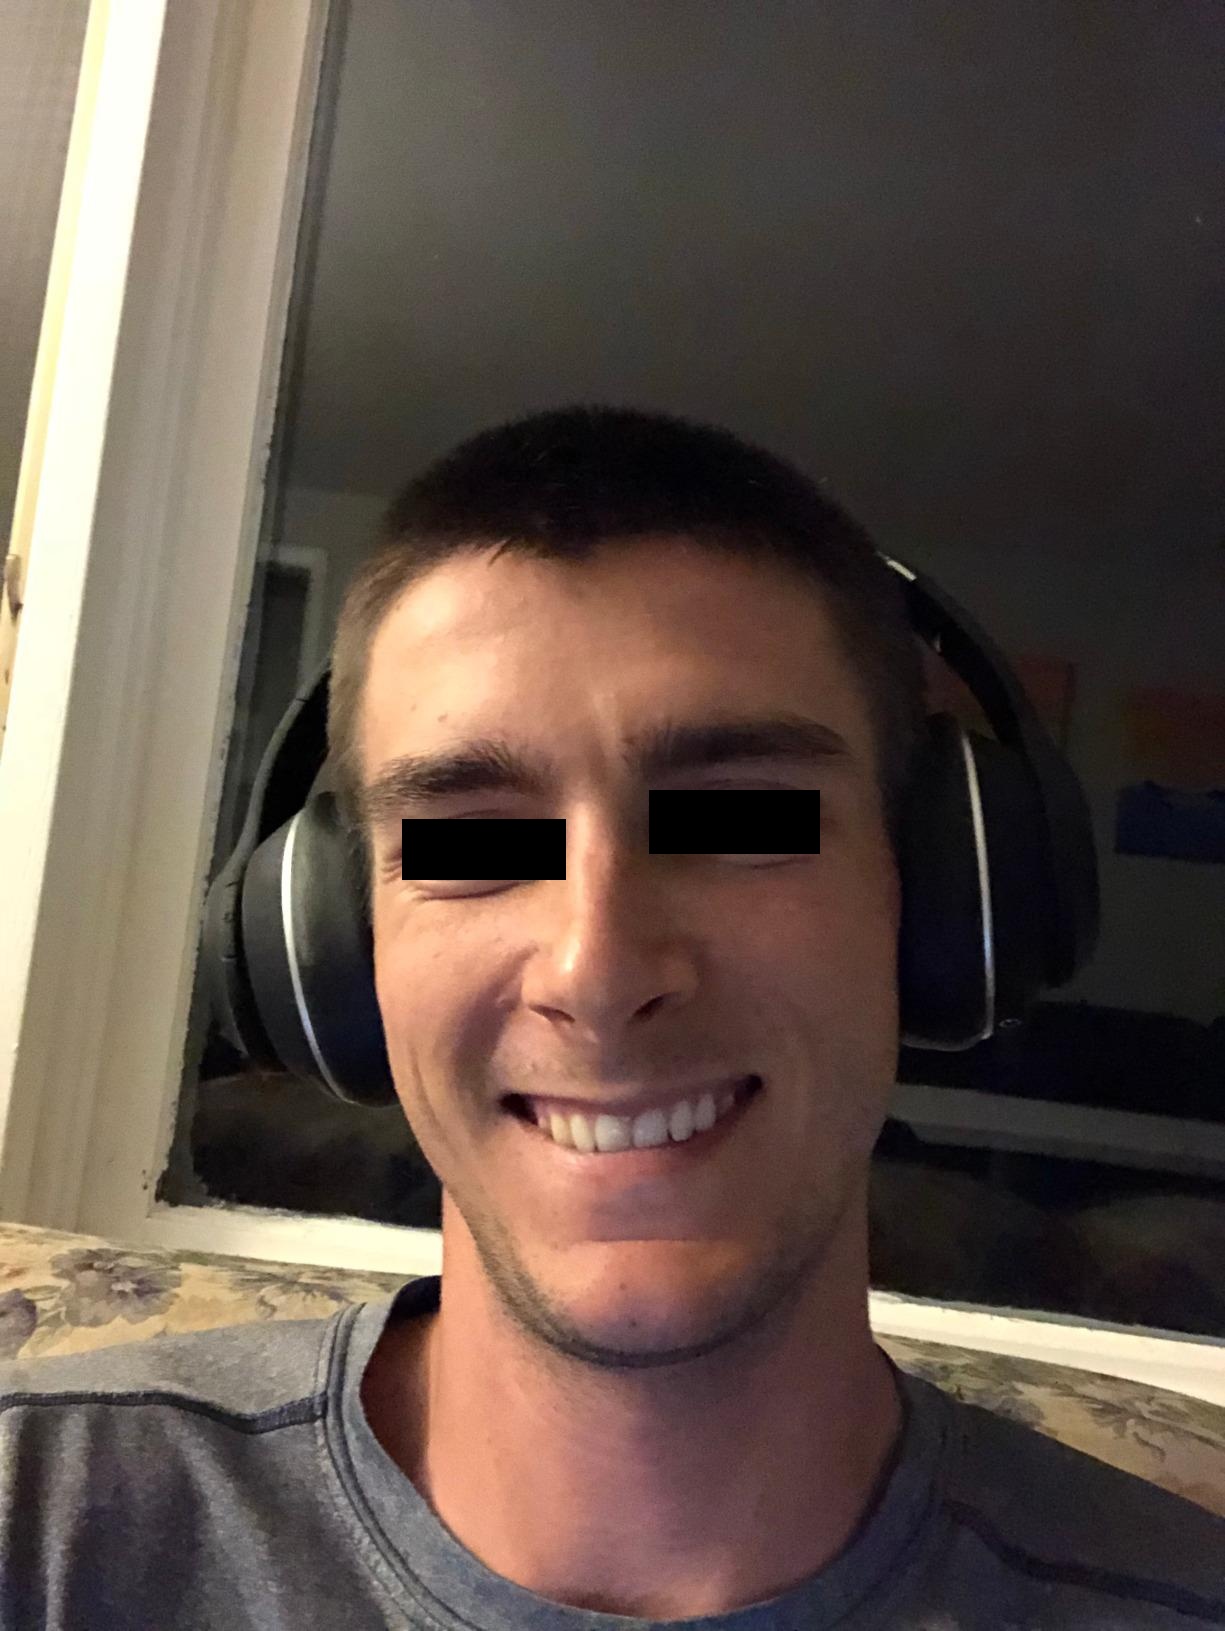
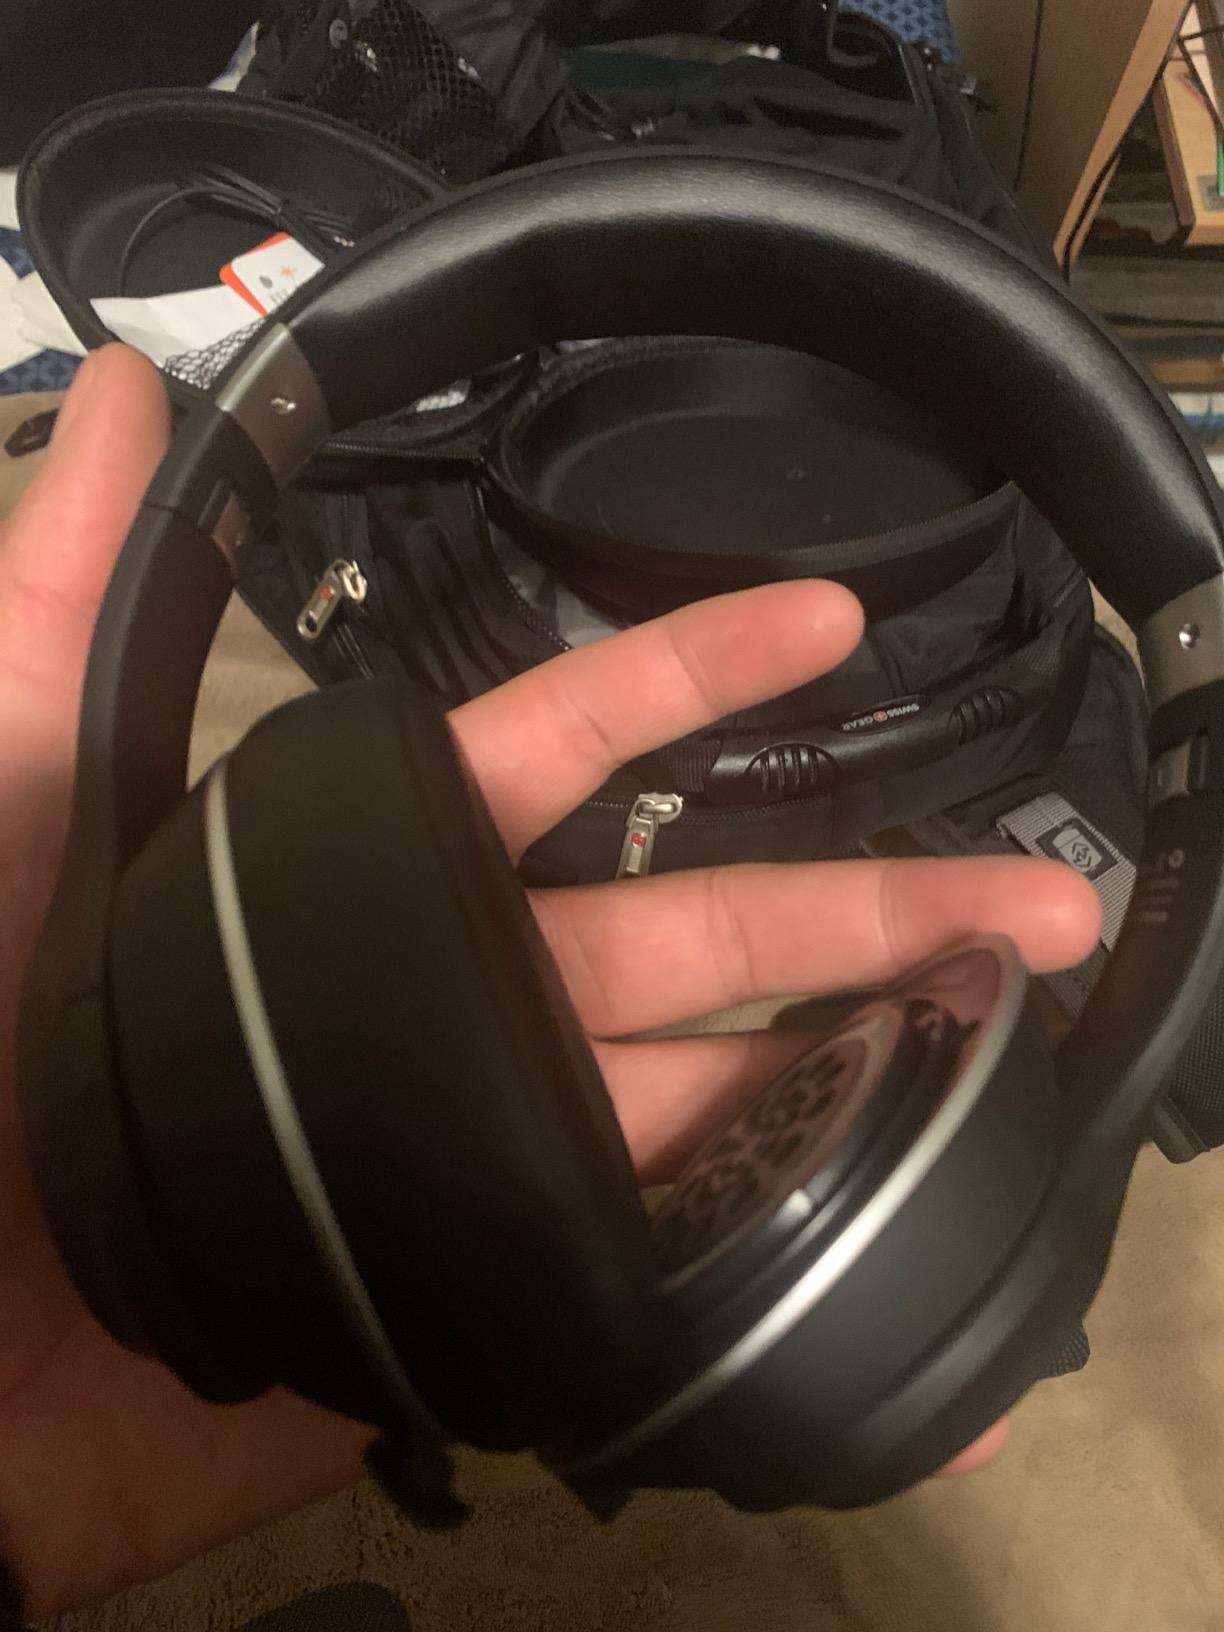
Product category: headphones
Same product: yes